Internment of Japanese Americans

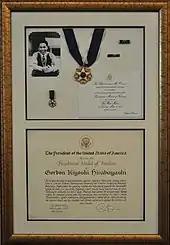
Gordon Hirabayashi's Medal of Freedom and certificate

The 100th Infantry Battalion, which was formed in June 1942 with 1,432 men of Japanese descent from the Hawaii National Guard, was sent to Camps McCoy and Shelby for advanced training. Because of the 100th's superior training record, the War Department authorized the formation of the 442nd Regimental Combat Team. When the call was made, 10,000 young men from Hawaii volunteered with eventually 2,686 being chosen along with 1,500 from the continental U.S. The 100th Infantry Battalion landed in Salerno, Italy in September 1943 and became known as the Purple Heart Battalion. This legendary outfit was joined by the 442nd RCT in June 1944, and this combined unit became the most highly decorated U.S. military unit of its size and duration in U.S. military history. The 442nd's Nisei segregated field artillery battalion, then on detached service within the U.S. Army in Bavaria, liberated at least one of the satellite labor camps of the Nazis' original Dachau concentration camp on April 29, 1945, and only days later, on May 2, halted a death march in southern Bavaria.